San Francisco Historic Trolley Festival

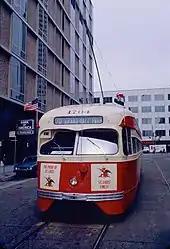
Muni PCC streetcar 1128, repainted as St. Louis 1704, in the track "wye" on 11th Street just south of Market

The inaugural San Francisco Historic Trolley Festival was launched on Thursday, June 23, 1983, with a parade of vintage trolleys along Market Street. Leading the procession was Muni's car 1, with Mayor Dianne Feinstein at the controls. Other streetcars in the opening-day parade included Porto 122, Blackpool 226, San Francisco 178, and Melbourne 648. Non-passenger or non-vintage rail cars that joined them in the parade included Muni Repair Car 1008 (a PCC-type former passenger car), "Line Car" (overhead wire maintenance car) 0304, and Boeing LRV 1213.